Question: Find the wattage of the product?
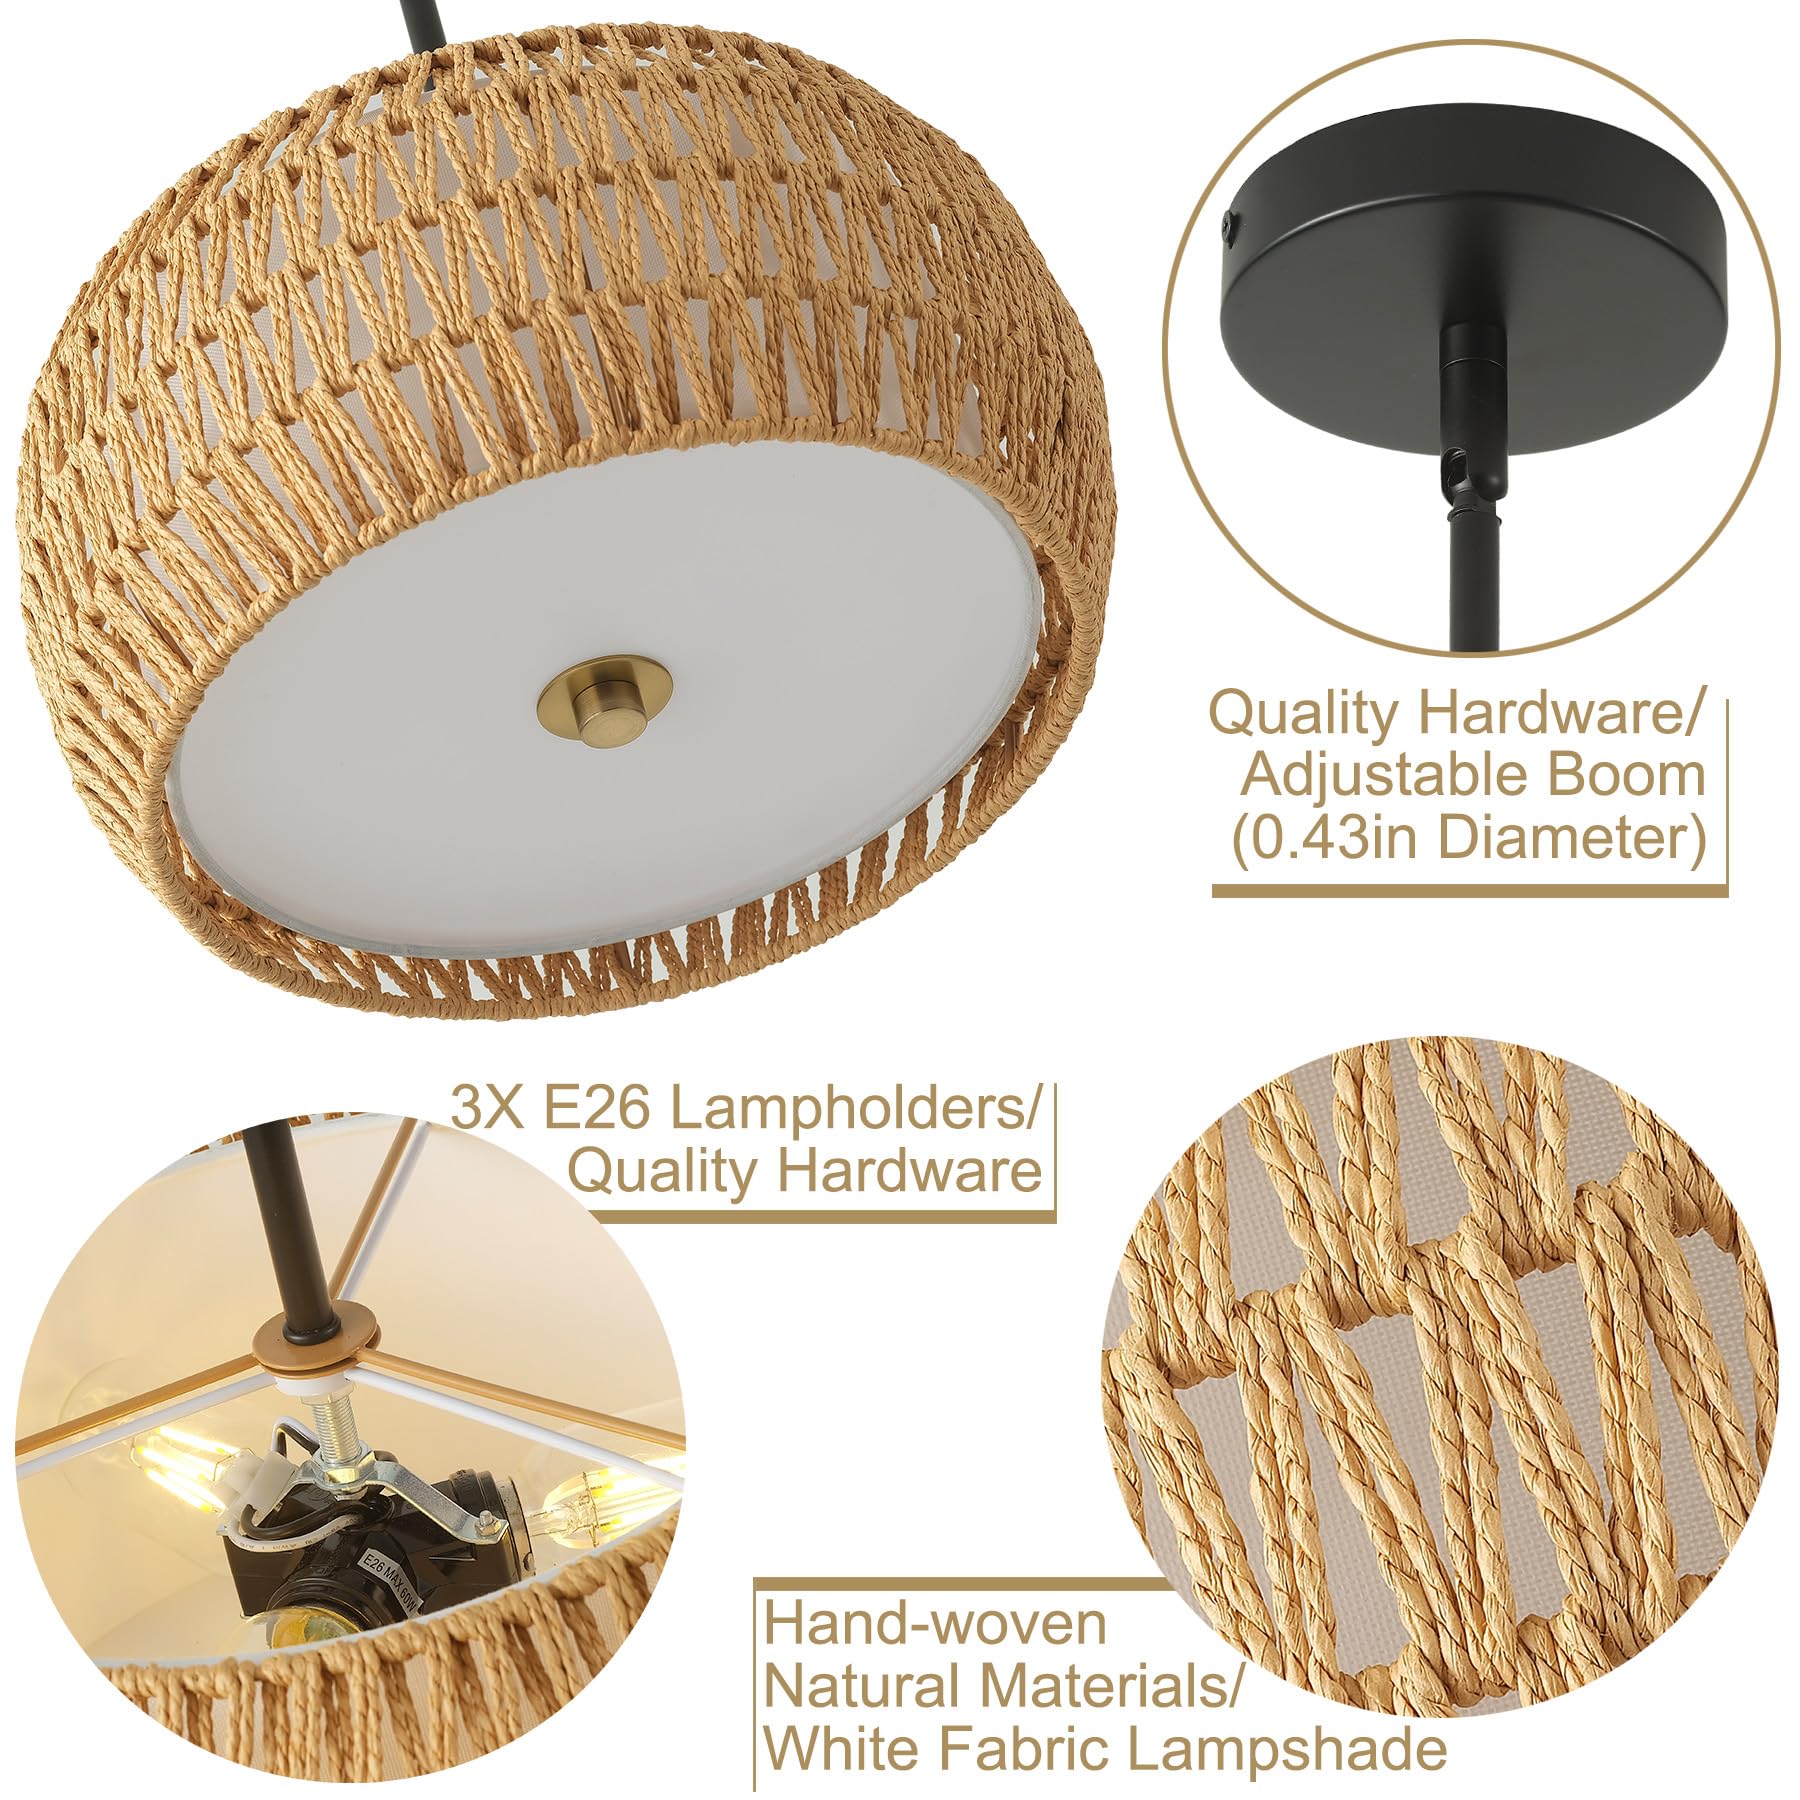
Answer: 60.0 watt